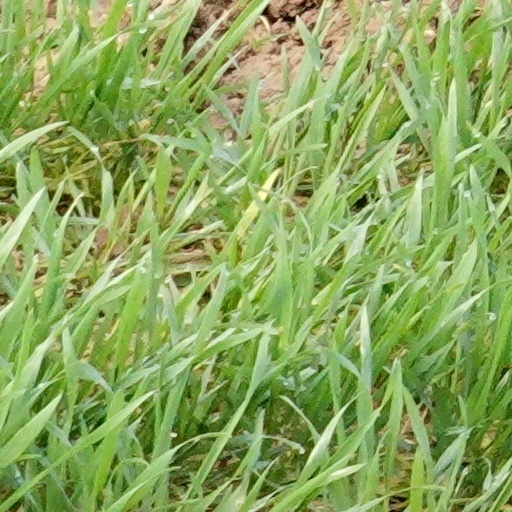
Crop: wheat